Mo Chutu of Lismore

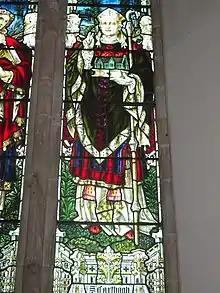
Carthage depicted in stained glass; he holds a bishop's crozier and a model of Lismore Abbey.

His feast day in the Irish martyrologies is 14 May, as well as in the "Great Synaxaristes" of the Eastern Orthodox Church.